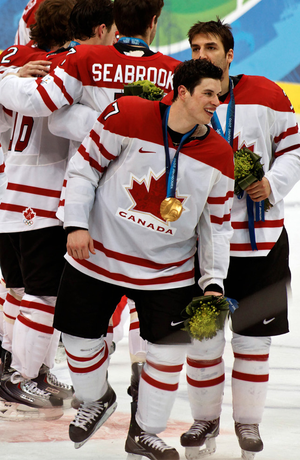
Sidney Patrick Crosby est un joueur canadien de hockey sur glace professionnel évoluant dans la Ligue nationale de hockey en tant que centre. Il fait ses débuts dans la LNH lors de la saison 2005-2006 après avoir été le premier choix du repêchage la même année. Capitaine des Penguins de Pittsburgh depuis mai 2007, il mène l'équipe à la victoire de la Coupe Stanley à l'issue de la saison 2008-2009. Il remporte avec les Penguins deux nouvelles Coupes Stanley en 2016 et 2017.